Charles Daniel-Vincent

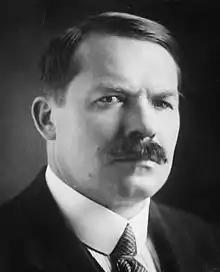

Charles Augustin Daniel Vincent (31 March 1874 – 3 May 1946), known as Daniel-Vincent, was a French teacher and politician.